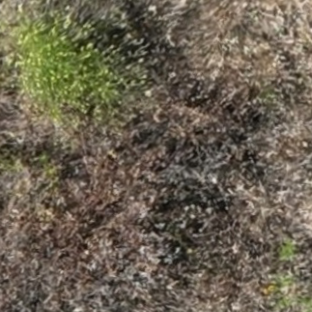
Month: july